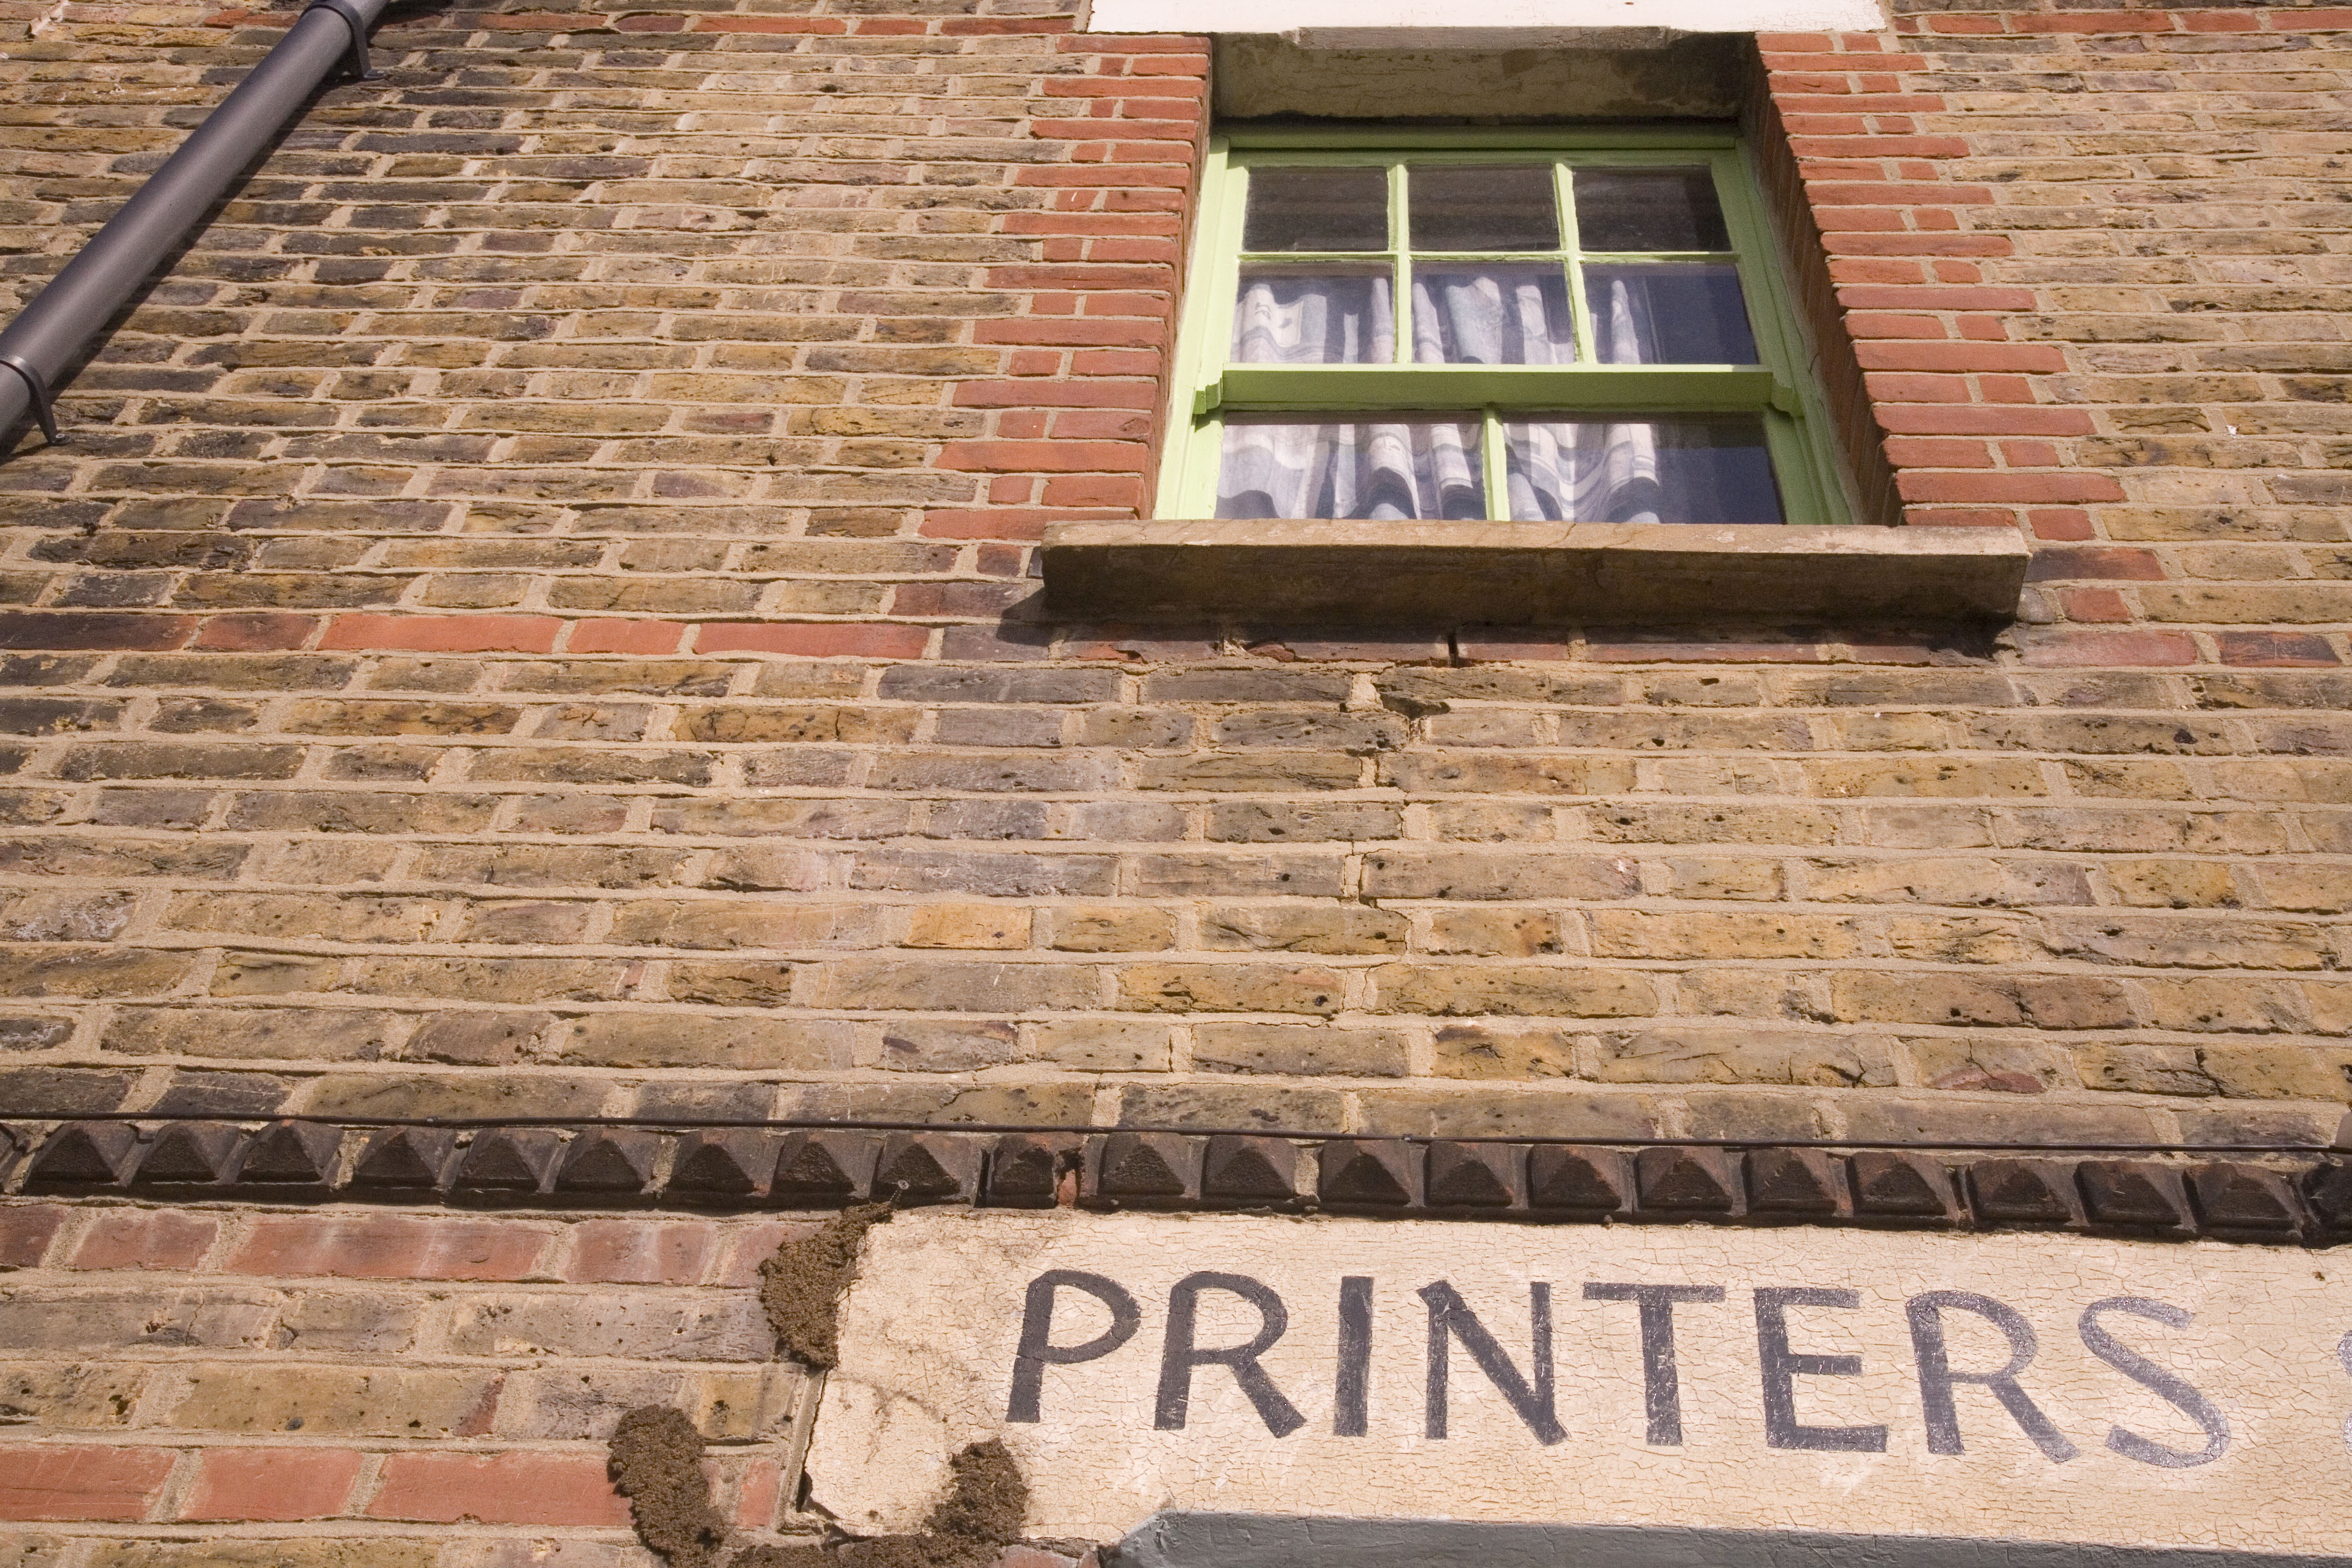
architecture, floor, town, roof, building, wall, walkway, landmark, facade, historic, brick, material, london, vertical, heritage, brickwork, flooring, road surface, outdoor structure, columbia road market